Biała Podlaska

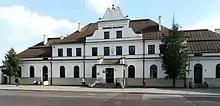
Main railway station

World War II halted the town's development because of Nazi and Soviet repression. The Germans captured Biała Podlaska on 13 September 1939, but withdrew on 26 September to allow the Soviets to a station in the town. But, on 10 October 1939, in accordance with the terms of the Molotov–Ribbentrop Pact, the Soviets departed and the town was reoccupied by the Germans. By that time, the Soviets had already completely plundered the PWS aircraft factory, so that nothing but empty buildings remained.